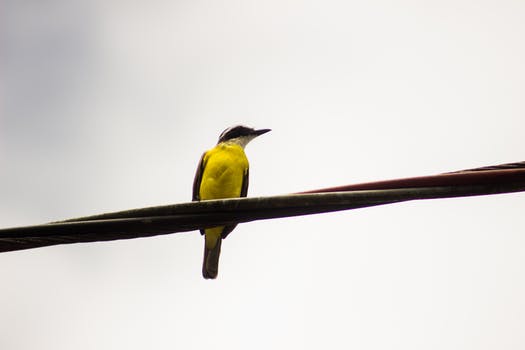
Label: No Watermark